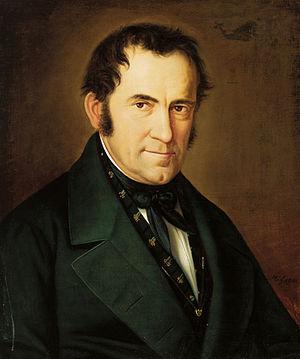
Douce nuit, sainte nuit est l'un des chants de Noël les plus célèbres au monde représentant Noël dans l'espace germanophone. Il a été chanté pour la première fois à la veille de Noël 1818 dans l'Église Saint-Nicolas à la ville autrichienne d'Oberndorf bei Salzburg. Depuis mars 2011, Douce nuit, sainte nuit appartient au patrimoine culturel immatériel de l'humanité reconnu par l'UNESCO.